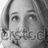
Emotion: neutral